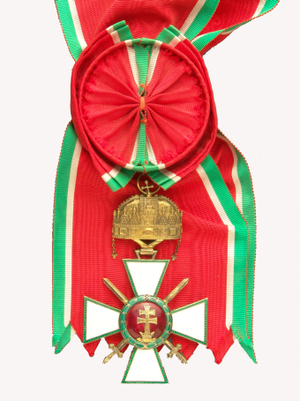
L'ordre du Mérite hongrois est un ordre honorifique hongrois. Il est le 2ᵉ ordre de Hongrie le plus important après l'ordre de Saint-Étienne de Hongrie.